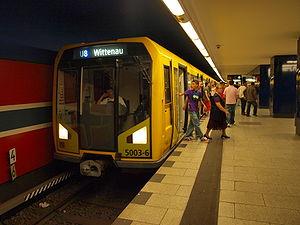
Les rames H du métro de Berlin sont une série de rames modernes dont l'affectation a commencé en 1994.
Le métro de Berlin est un réseau de transport en commun desservant la capitale allemande. Il forme avec le réseau de S-Bahn et le réseau de tramway l'armature des transports publics de la capitale allemande.